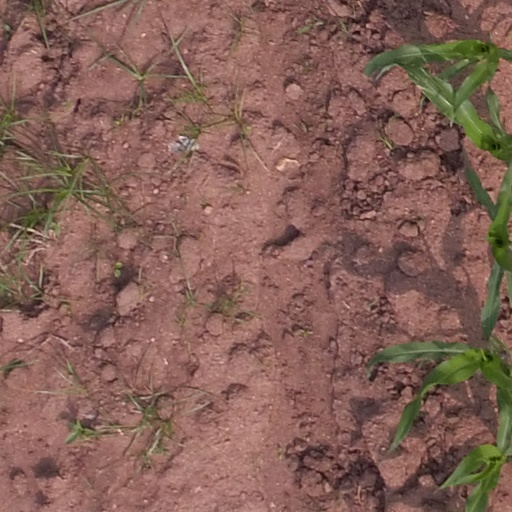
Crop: maize; corn